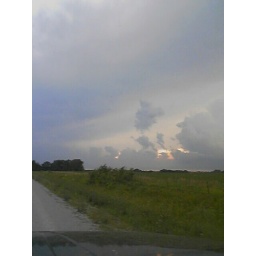
The clouds above field across the street from the farm I used to own with my (soon-to-be) ex-husband.